Aspartate transaminase

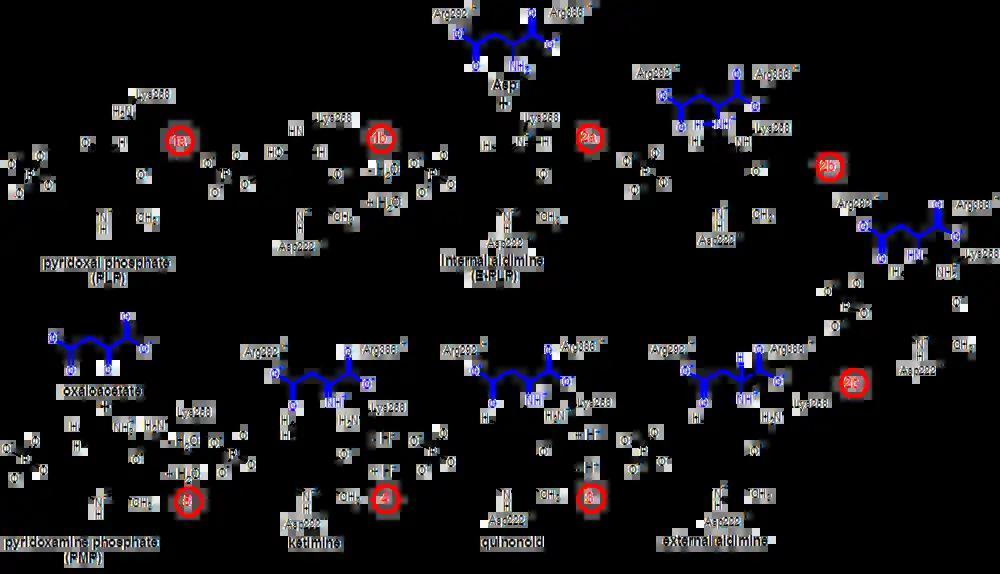
Reaction mechanism for aspartate aminotransferase

This mechanism is thought to have multiple partially rate-determining steps. However, it has been shown that the substrate binding step (transaldimination) drives the catalytic reaction forward.